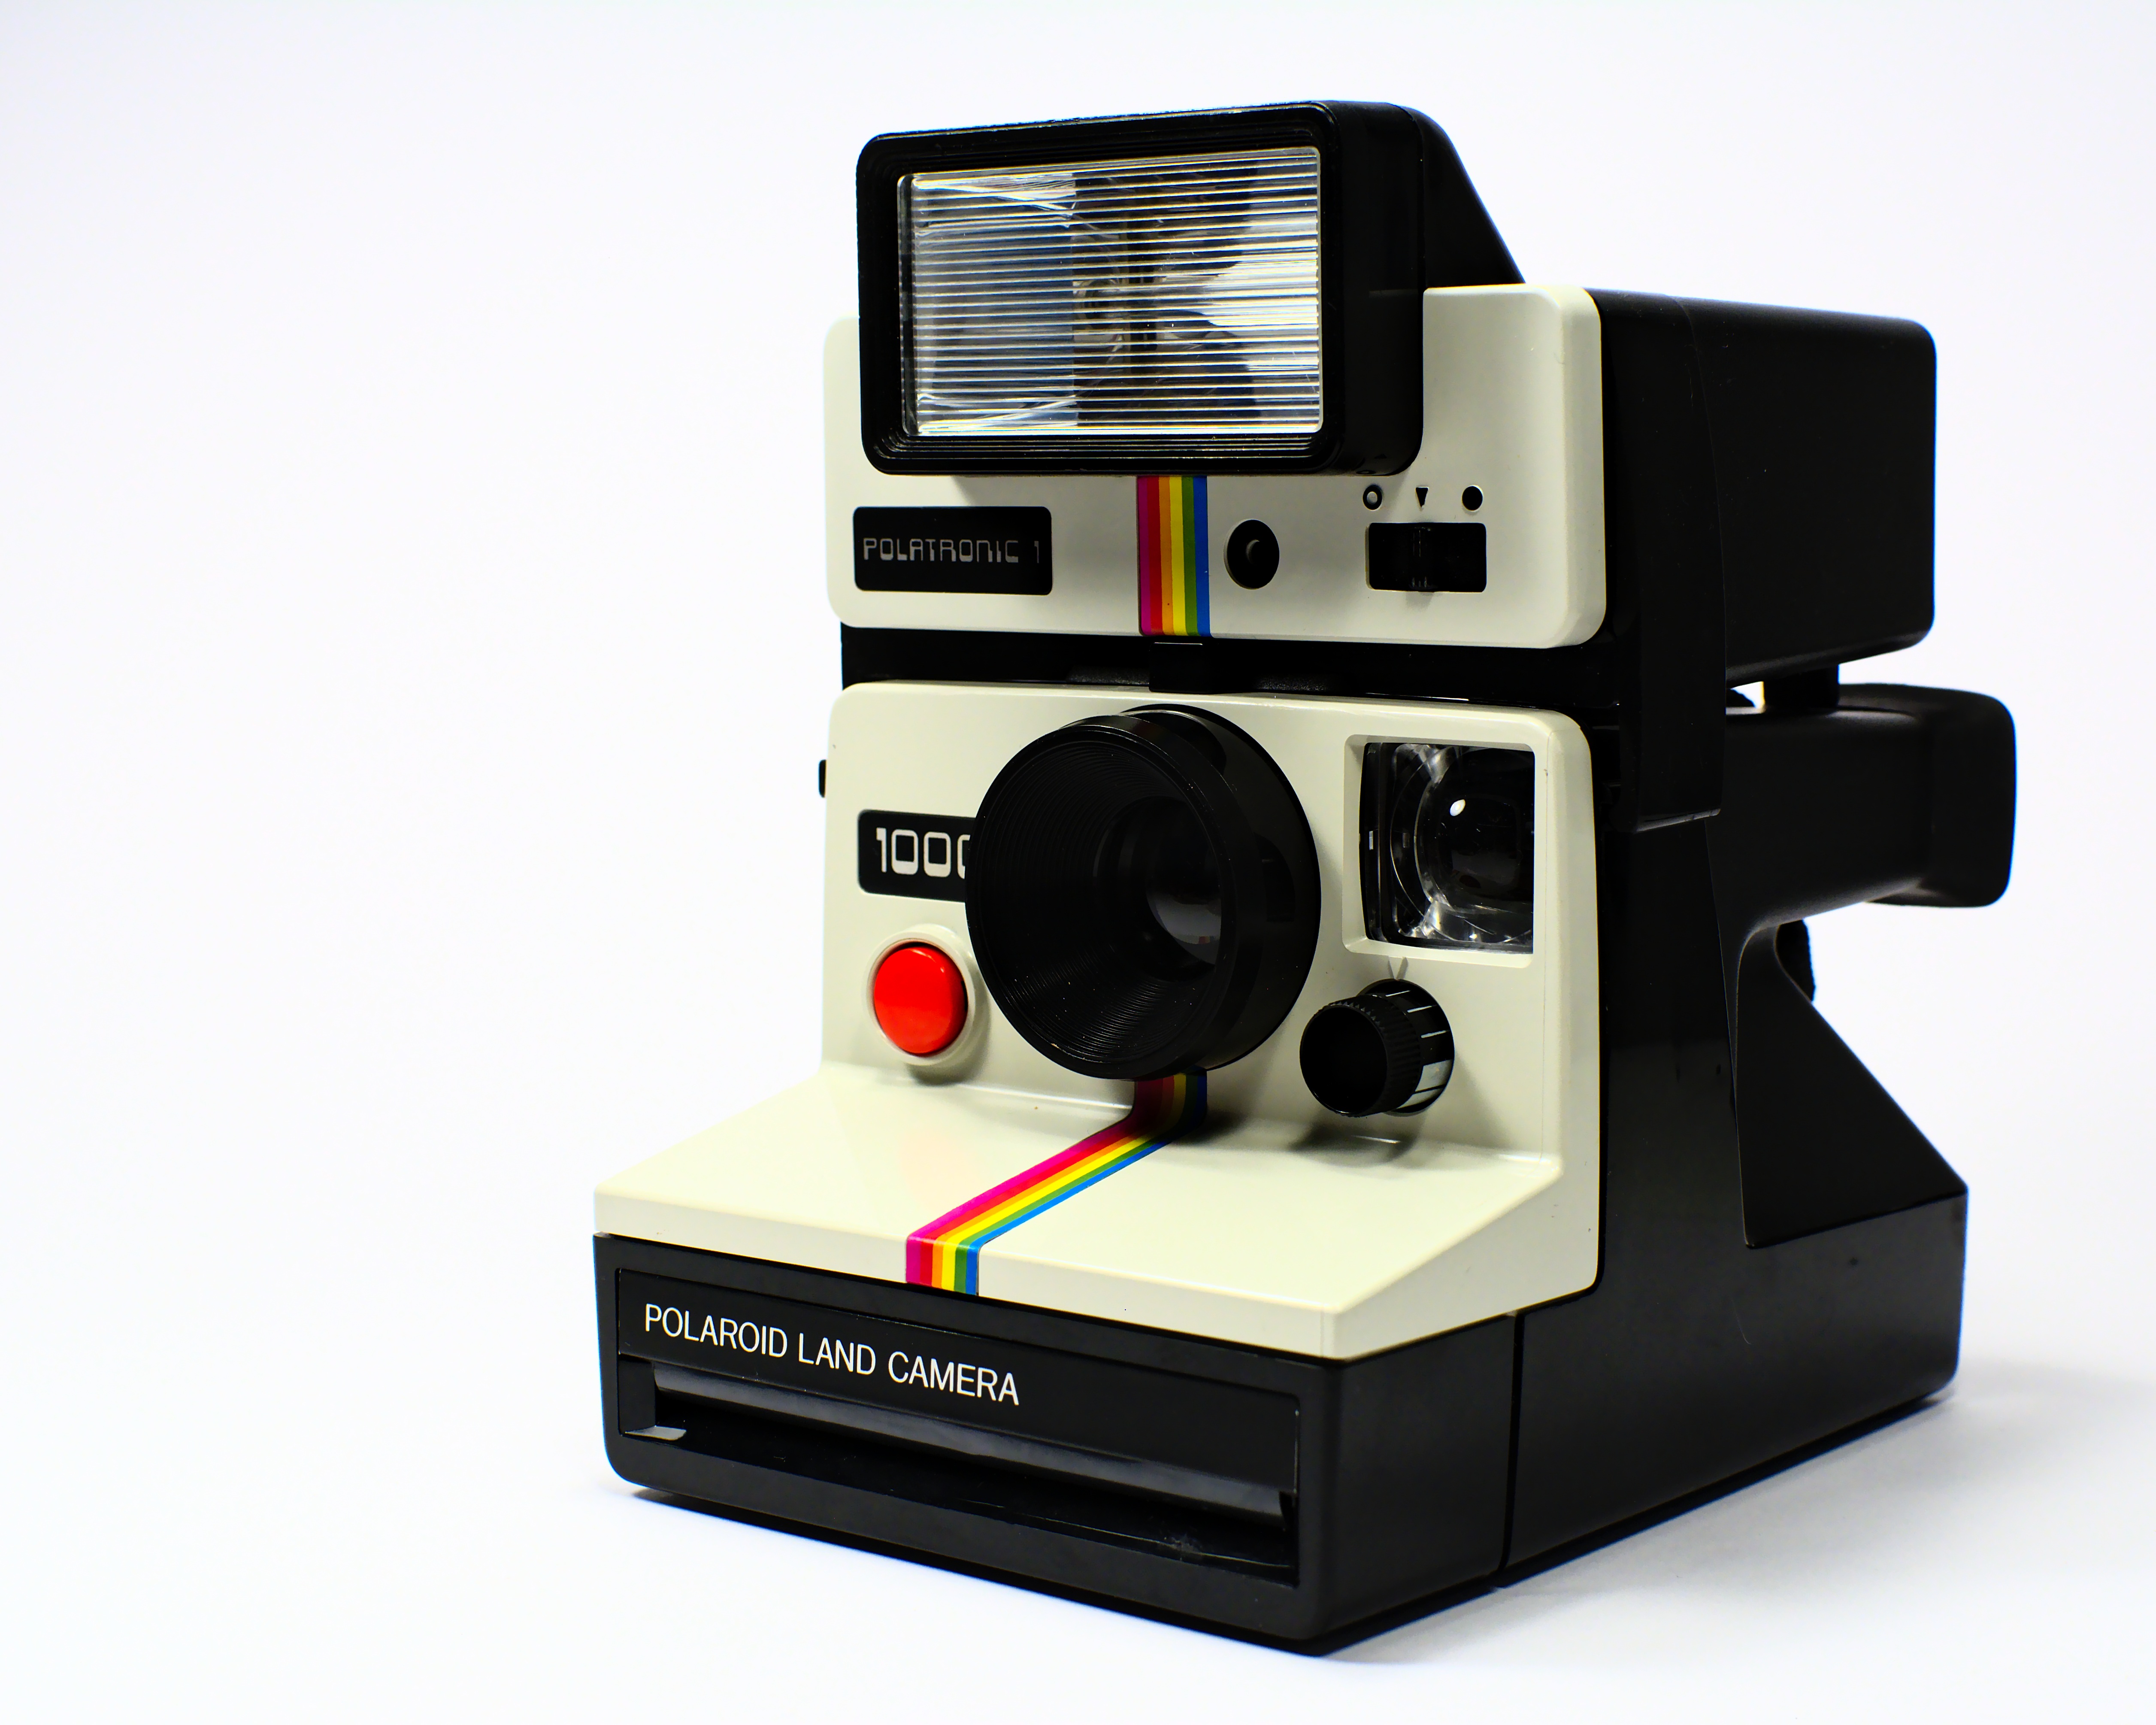
camera, vintage, polaroid, product, camera lens, multimedia, instant camera, cameras optics, camera accessory